Yudaishan station

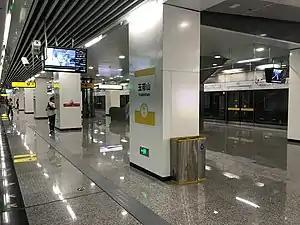

Yudaishan Station is a station on Loop line of Chongqing Rail Transit in Chongqing municipality, China. It is located in Jiangbei District and opened in 2018.